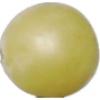
Label: Grape White 2